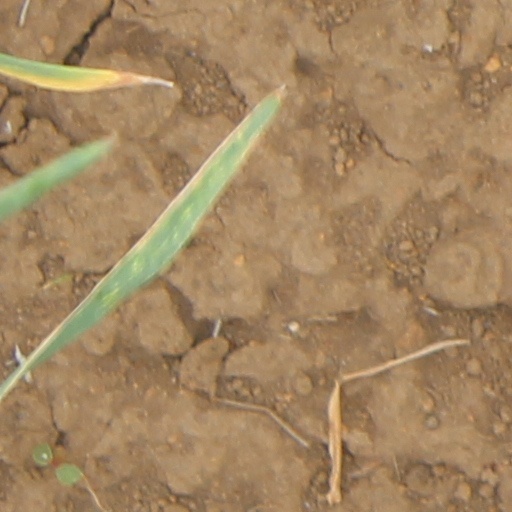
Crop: wheat